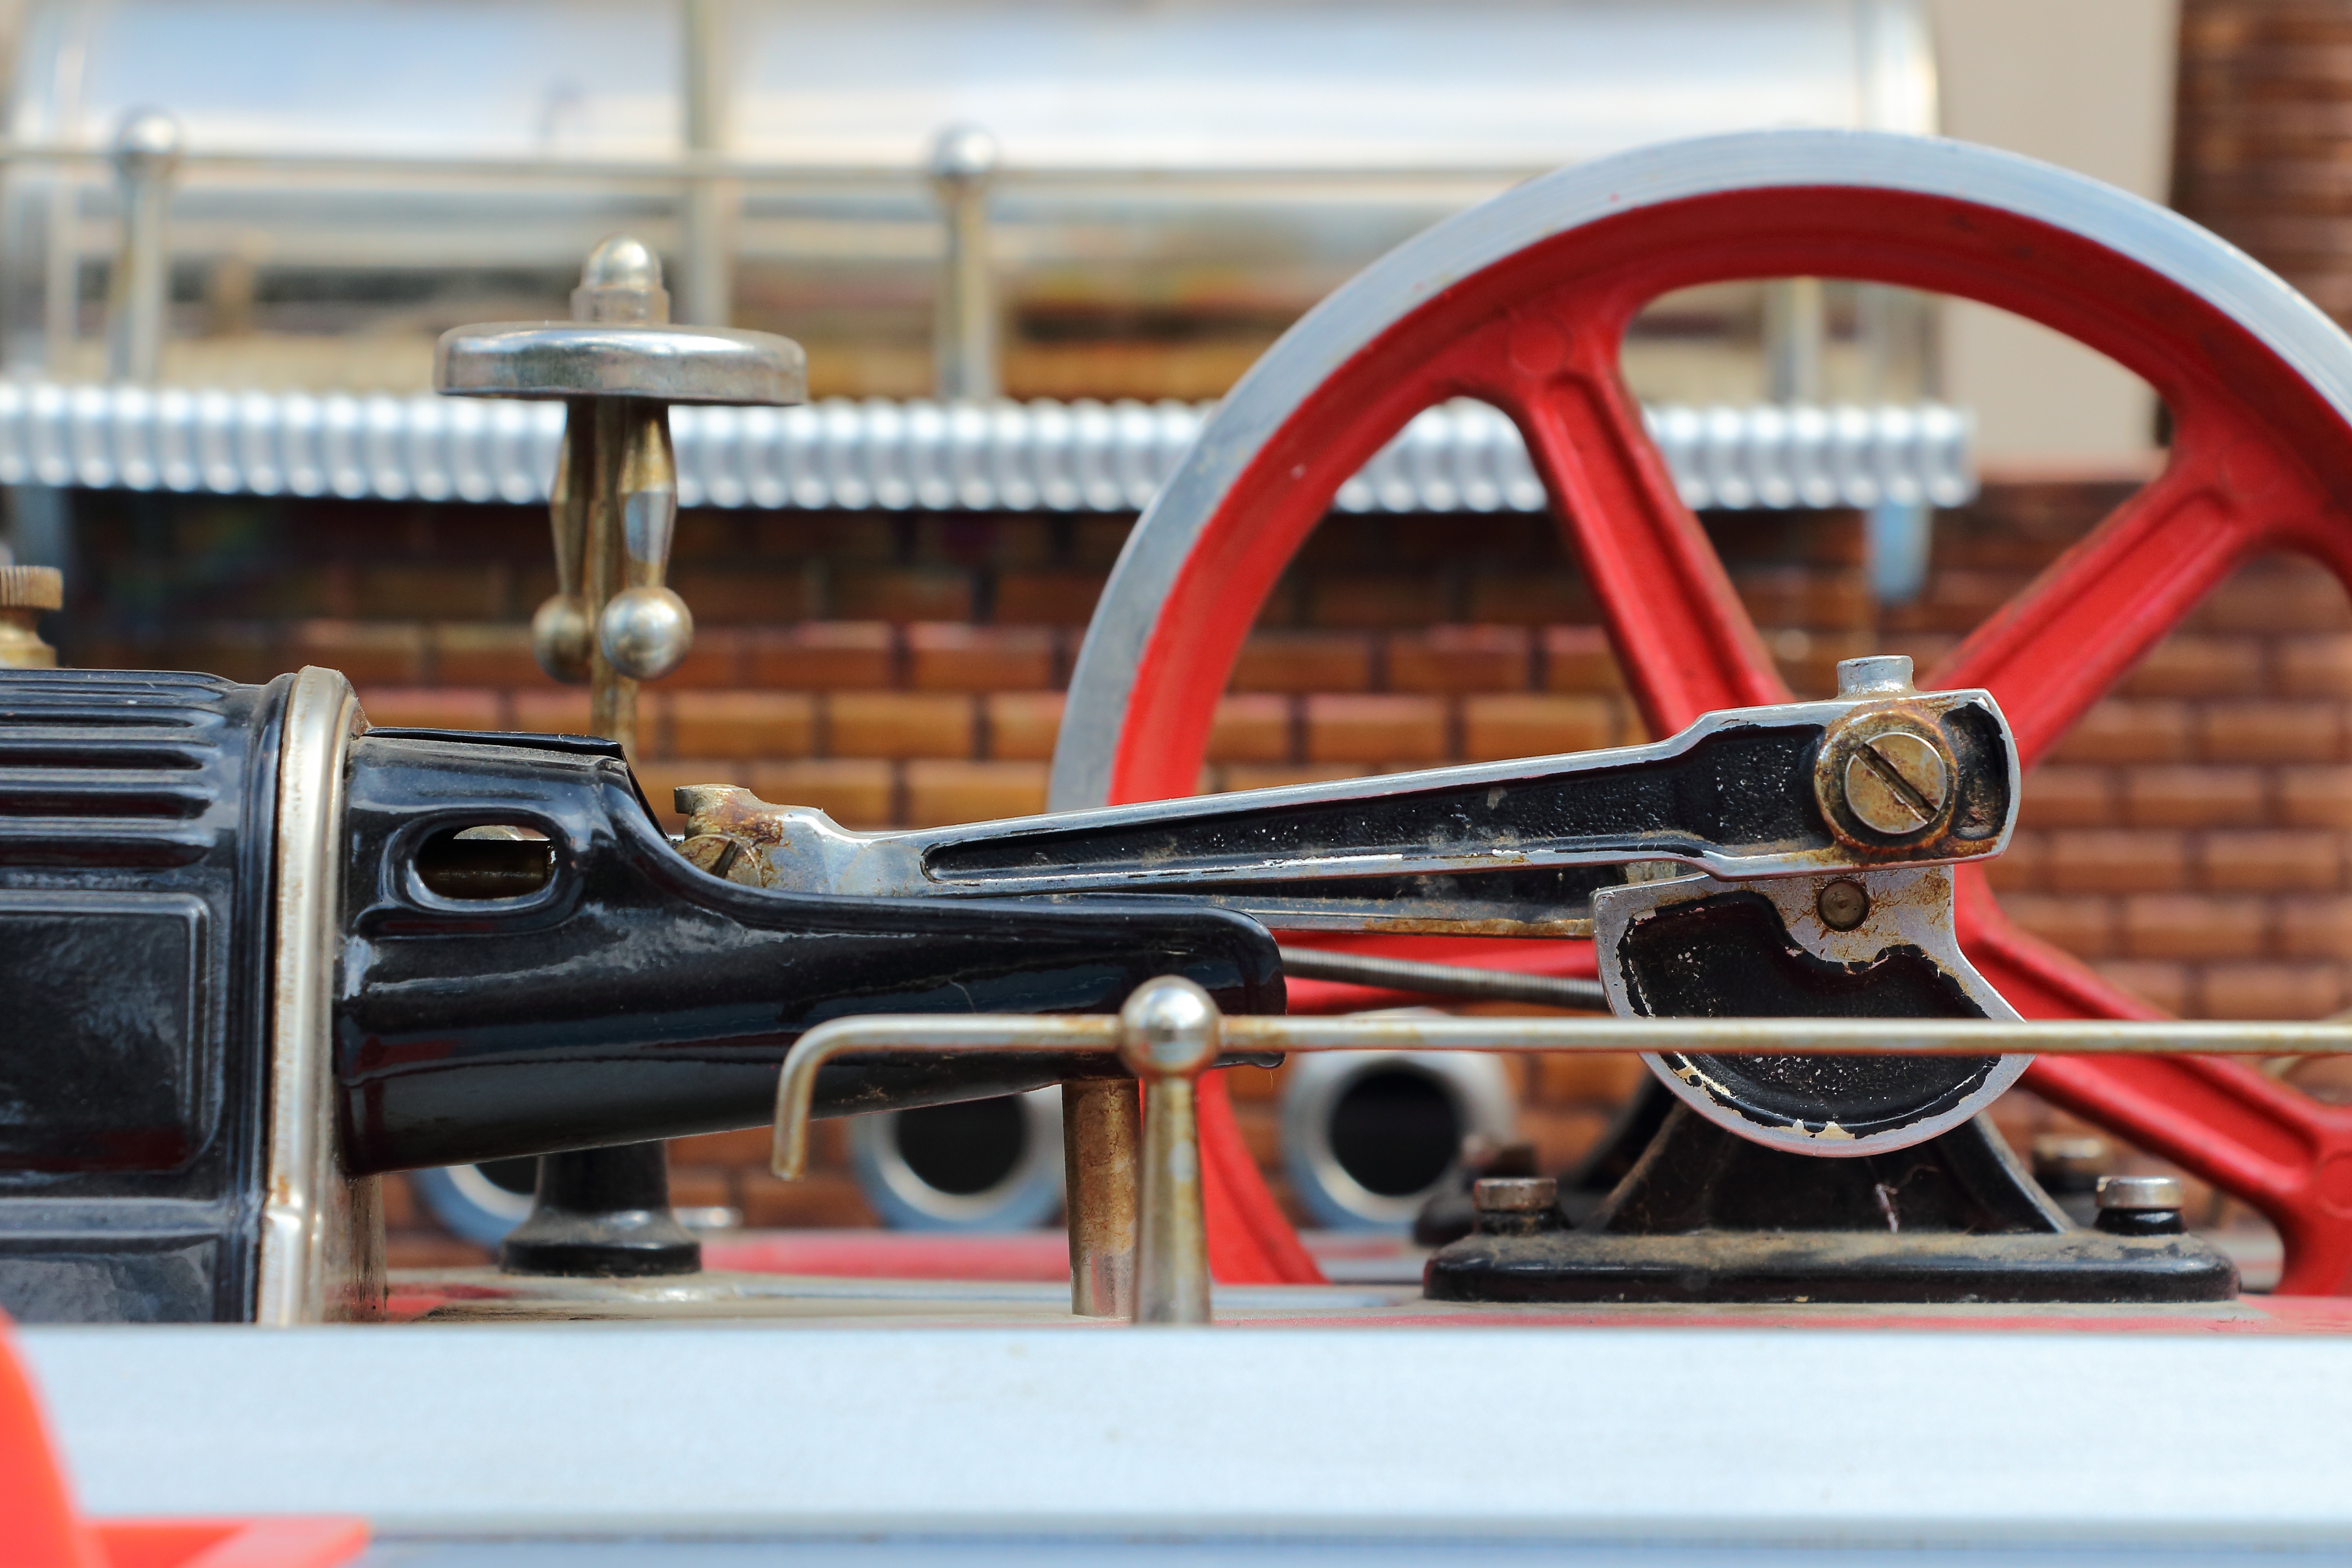
wheel, play, vehicle, drive, bumper, toys, steam engine, iron, flywheel, metal construction, bicycle frame, automotive exterior